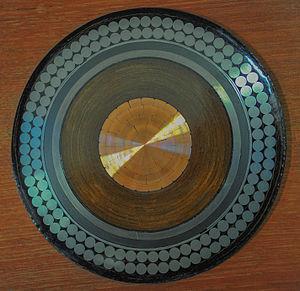
HVDC Inter-Island est une ligne haute tension à courant continu bipolaire reliant l'Île du Nord et l'Île du Sud de la Nouvelle-Zélande. Elle est parfois également appelé Cook Strait cable, appellation trompeuse, la majorité de la ligne étant aérienne. Elle appartient et est gérée par le gestionnaire de réseau public néo-zélandais Transpower New Zealand.